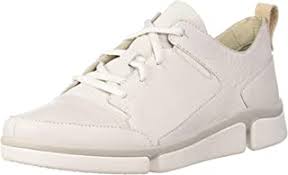
Label: Boat